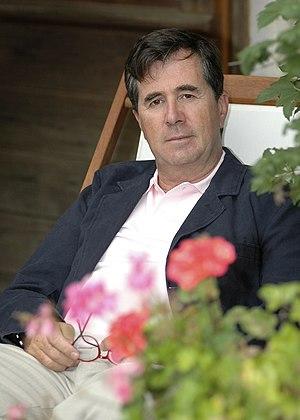
Le journaliste et écrivain français Bertrand Meyer-Stabley
Bertrand Meyer-Stabley, né le 21 août 1955, est un journaliste et écrivain français.